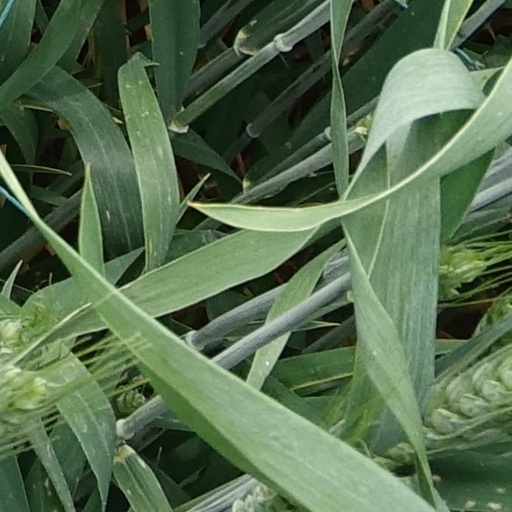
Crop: wheat